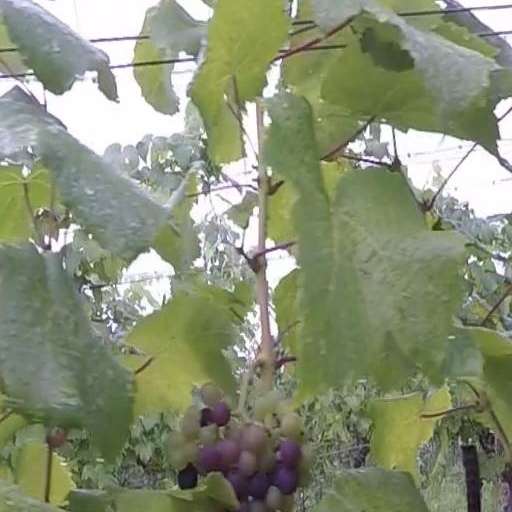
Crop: grape